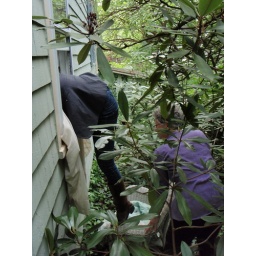
my mom holds a chair as i go in through the window